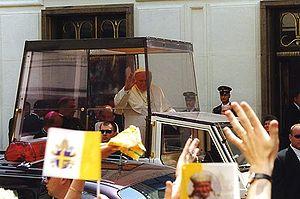
Karol Józef Wojtyła est un prêtre polonais, évêque puis archevêque de Cracovie, cardinal, élu pour être le 264ᵉ pape de l’Église catholique le 16 octobre 1978 sous le nom de Jean-Paul II. Il est appelé saint Jean-Paul II par les catholiques depuis sa canonisation en 2014.